North Fork Bridge (Arkansas)

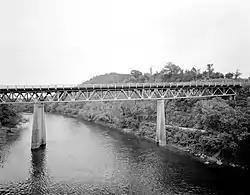

The North Fork Bridge carries Arkansas Highway 5 over the North Fork River, or the North Fork of the White River, in Norfork, Arkansas, United States. It is a modern steel girder bridge, replacing a 1937 Warren deck truss bridge, which was the first road crossing of the North Fork River in Norfork. The 1937 bridge, demolished in 2014, was listed on the U.S. National Register of Historic Places in 1990, but was delisted in 2015.